1864 Washington Arsenal explosion

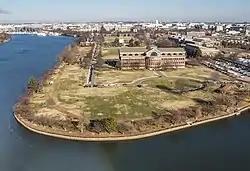
Bird's eye view of the location of the explosion, now home to Fort Lesley J. McNair and the Army War College.

The 1864 Washington Arsenal explosion occurred on June 17, 1864, at the Washington Arsenal (now known as Fort Lesley J. McNair) in Washington, D.C. after the Arsenal's superintendent left hundreds of flares to dry in the hot summer sun near some of the Arsenal's buildings. When the explosion happened, some of the flares entered into a warehouse via an open window. Inside, a fire quickly started and, when a barrel of gunpowder was set on fire, the roof of the building blew off. The warehouse was staffed with 108 women at the time of the explosion; 21 of them, mostly Irish immigrants, died and many more were seriously injured. Assistance from other Arsenal employees and several local fire companies soon arrived.